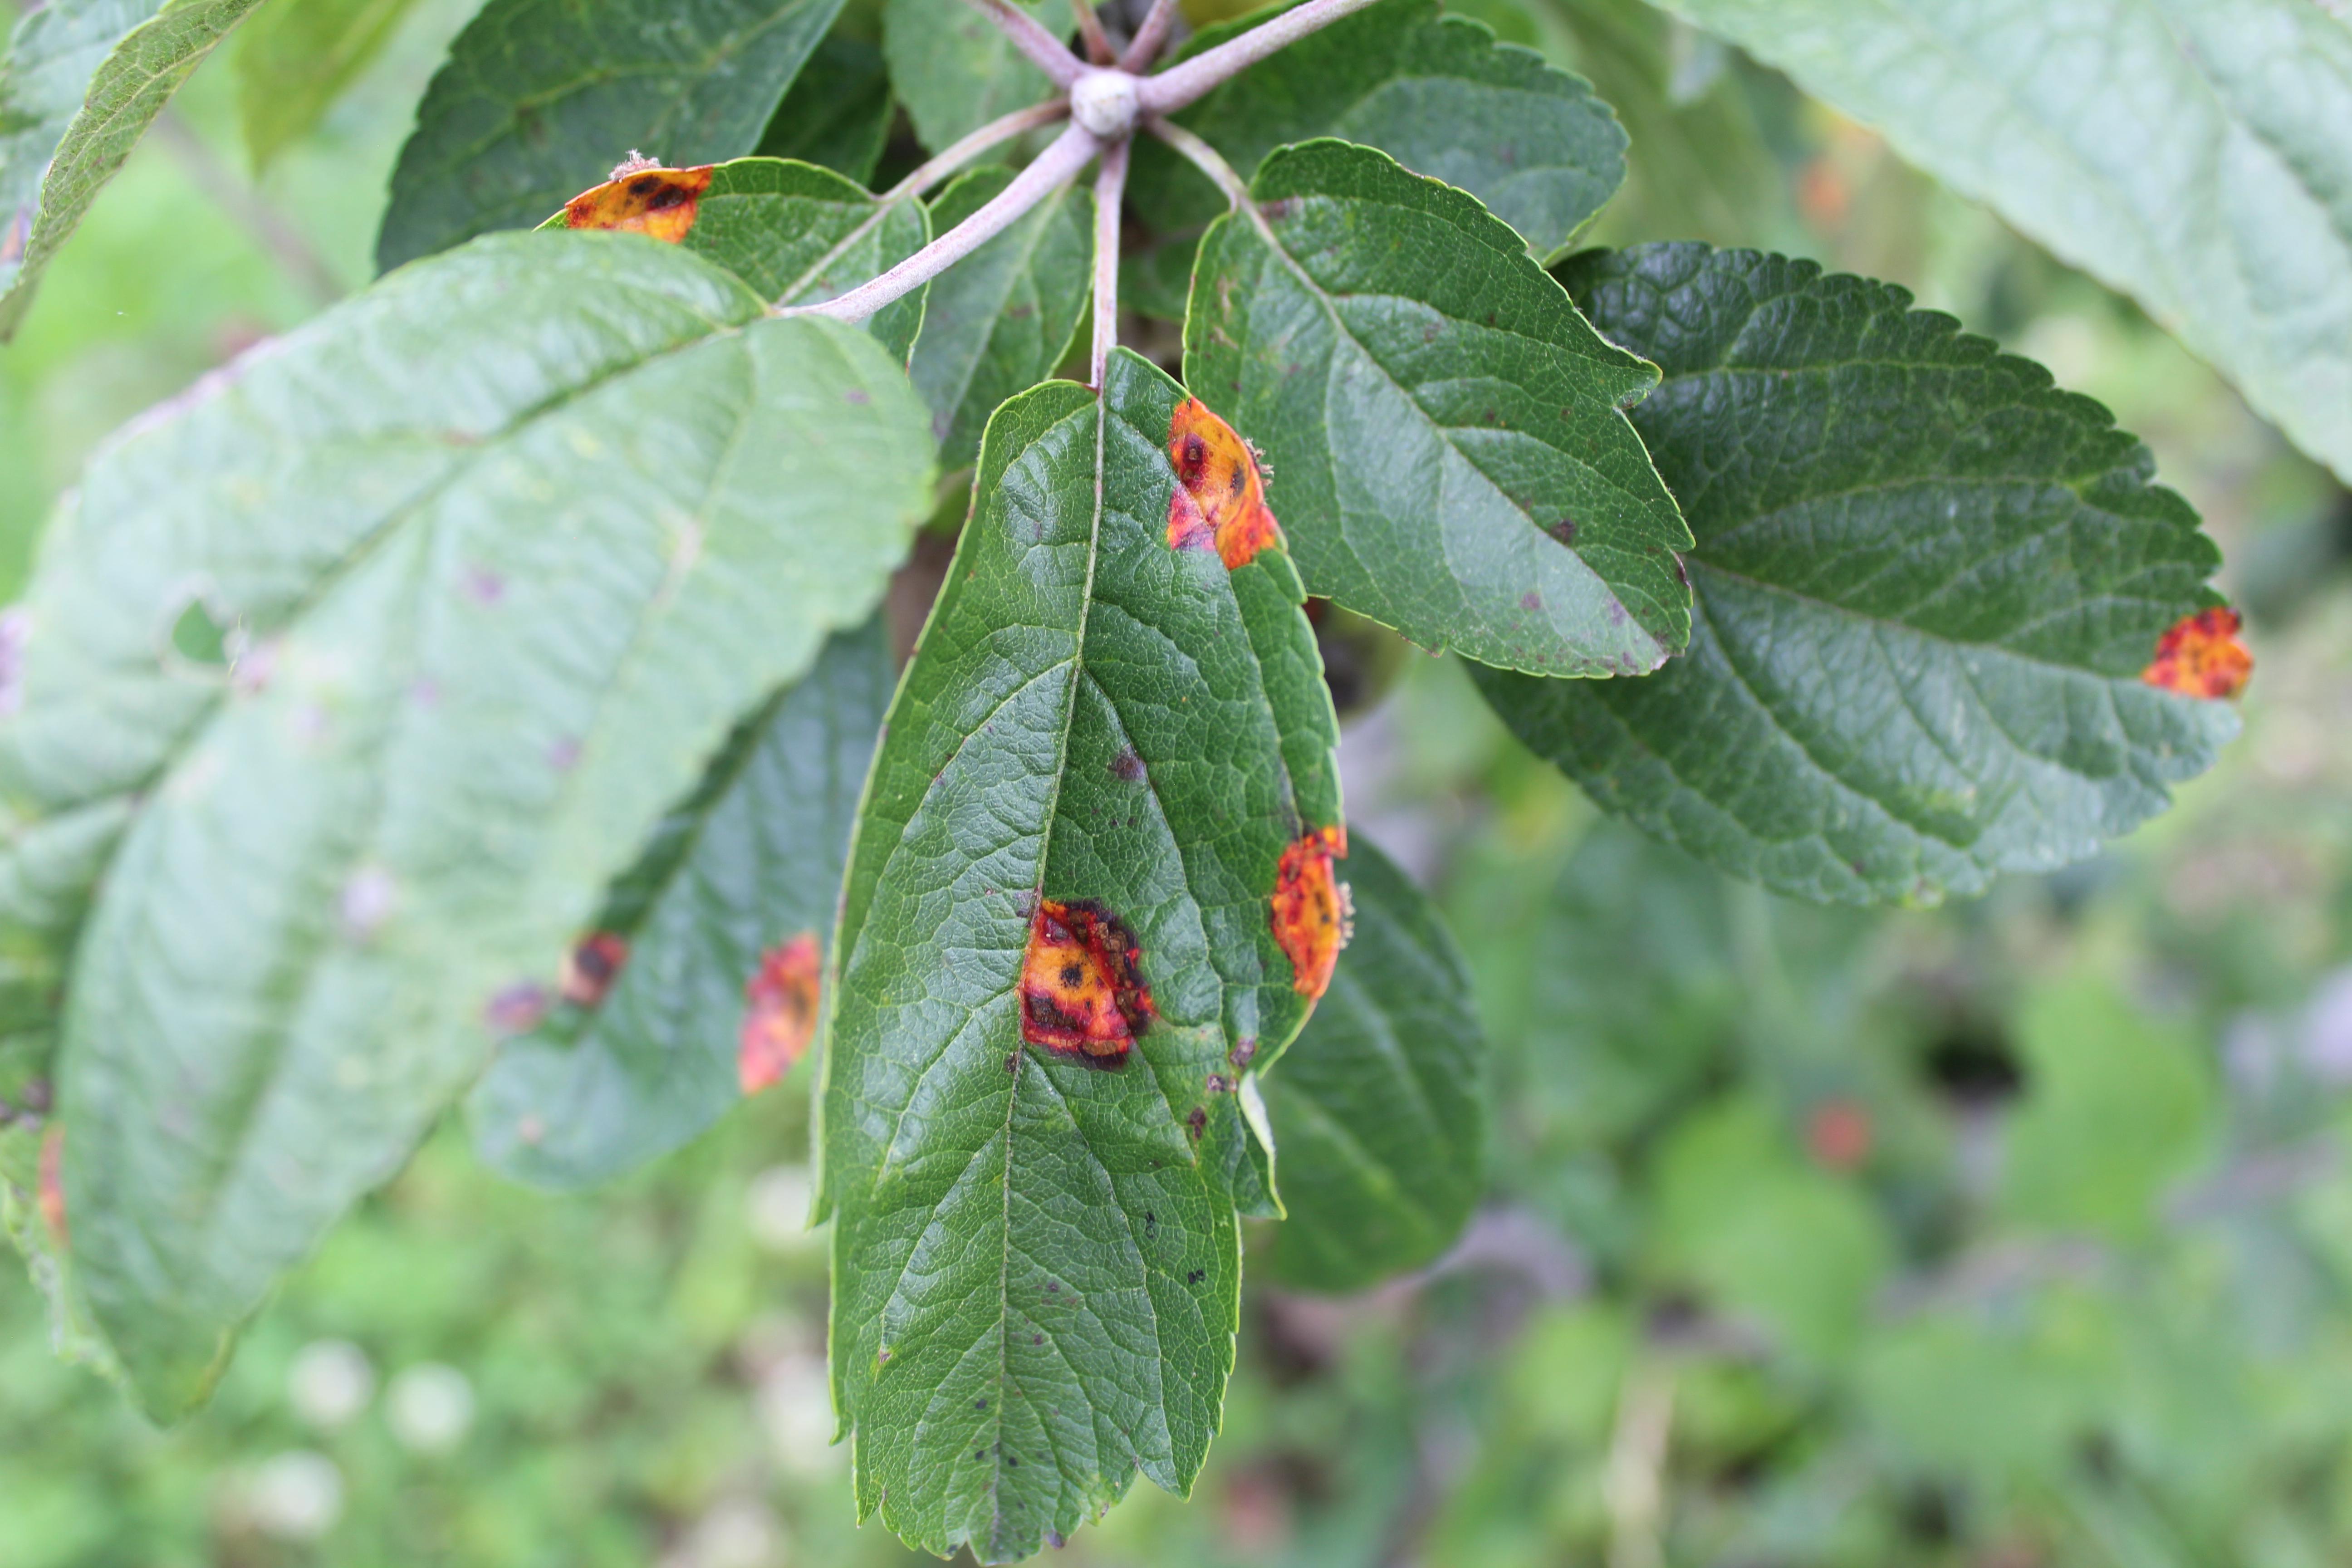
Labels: rust